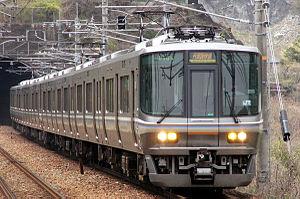
La ligne JR Takarazuka est une ligne de train japonaise exploitée par la West Japan Railway Company reliant Osaka à Tamba-Sasayama. Elle correspond à la section de la ligne Tōkaidō entre les gares d'Osaka et d'Amagasaki et à la section de la ligne Fukuchiyama entre les gares d'Amagasaki et de Sasayamaguchi dans la ville de Tamba-Sasayama.
La ligne Fukuchiyama est une ligne ferroviaire japonaise exploitée par la West Japan Railway Company reliant la gare d'Amagasaki à la gare de Fukuchiyama. Elle traverse les préfectures de Hyōgo et de Kyoto. Entre la gare d'Amagasaki et de Sasayamaguchi, la ligne Fukuchiyama porte le surnom de ligne JR Takarazuka.